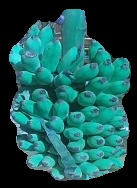
Variety: elakki-bale
Grade: grade2